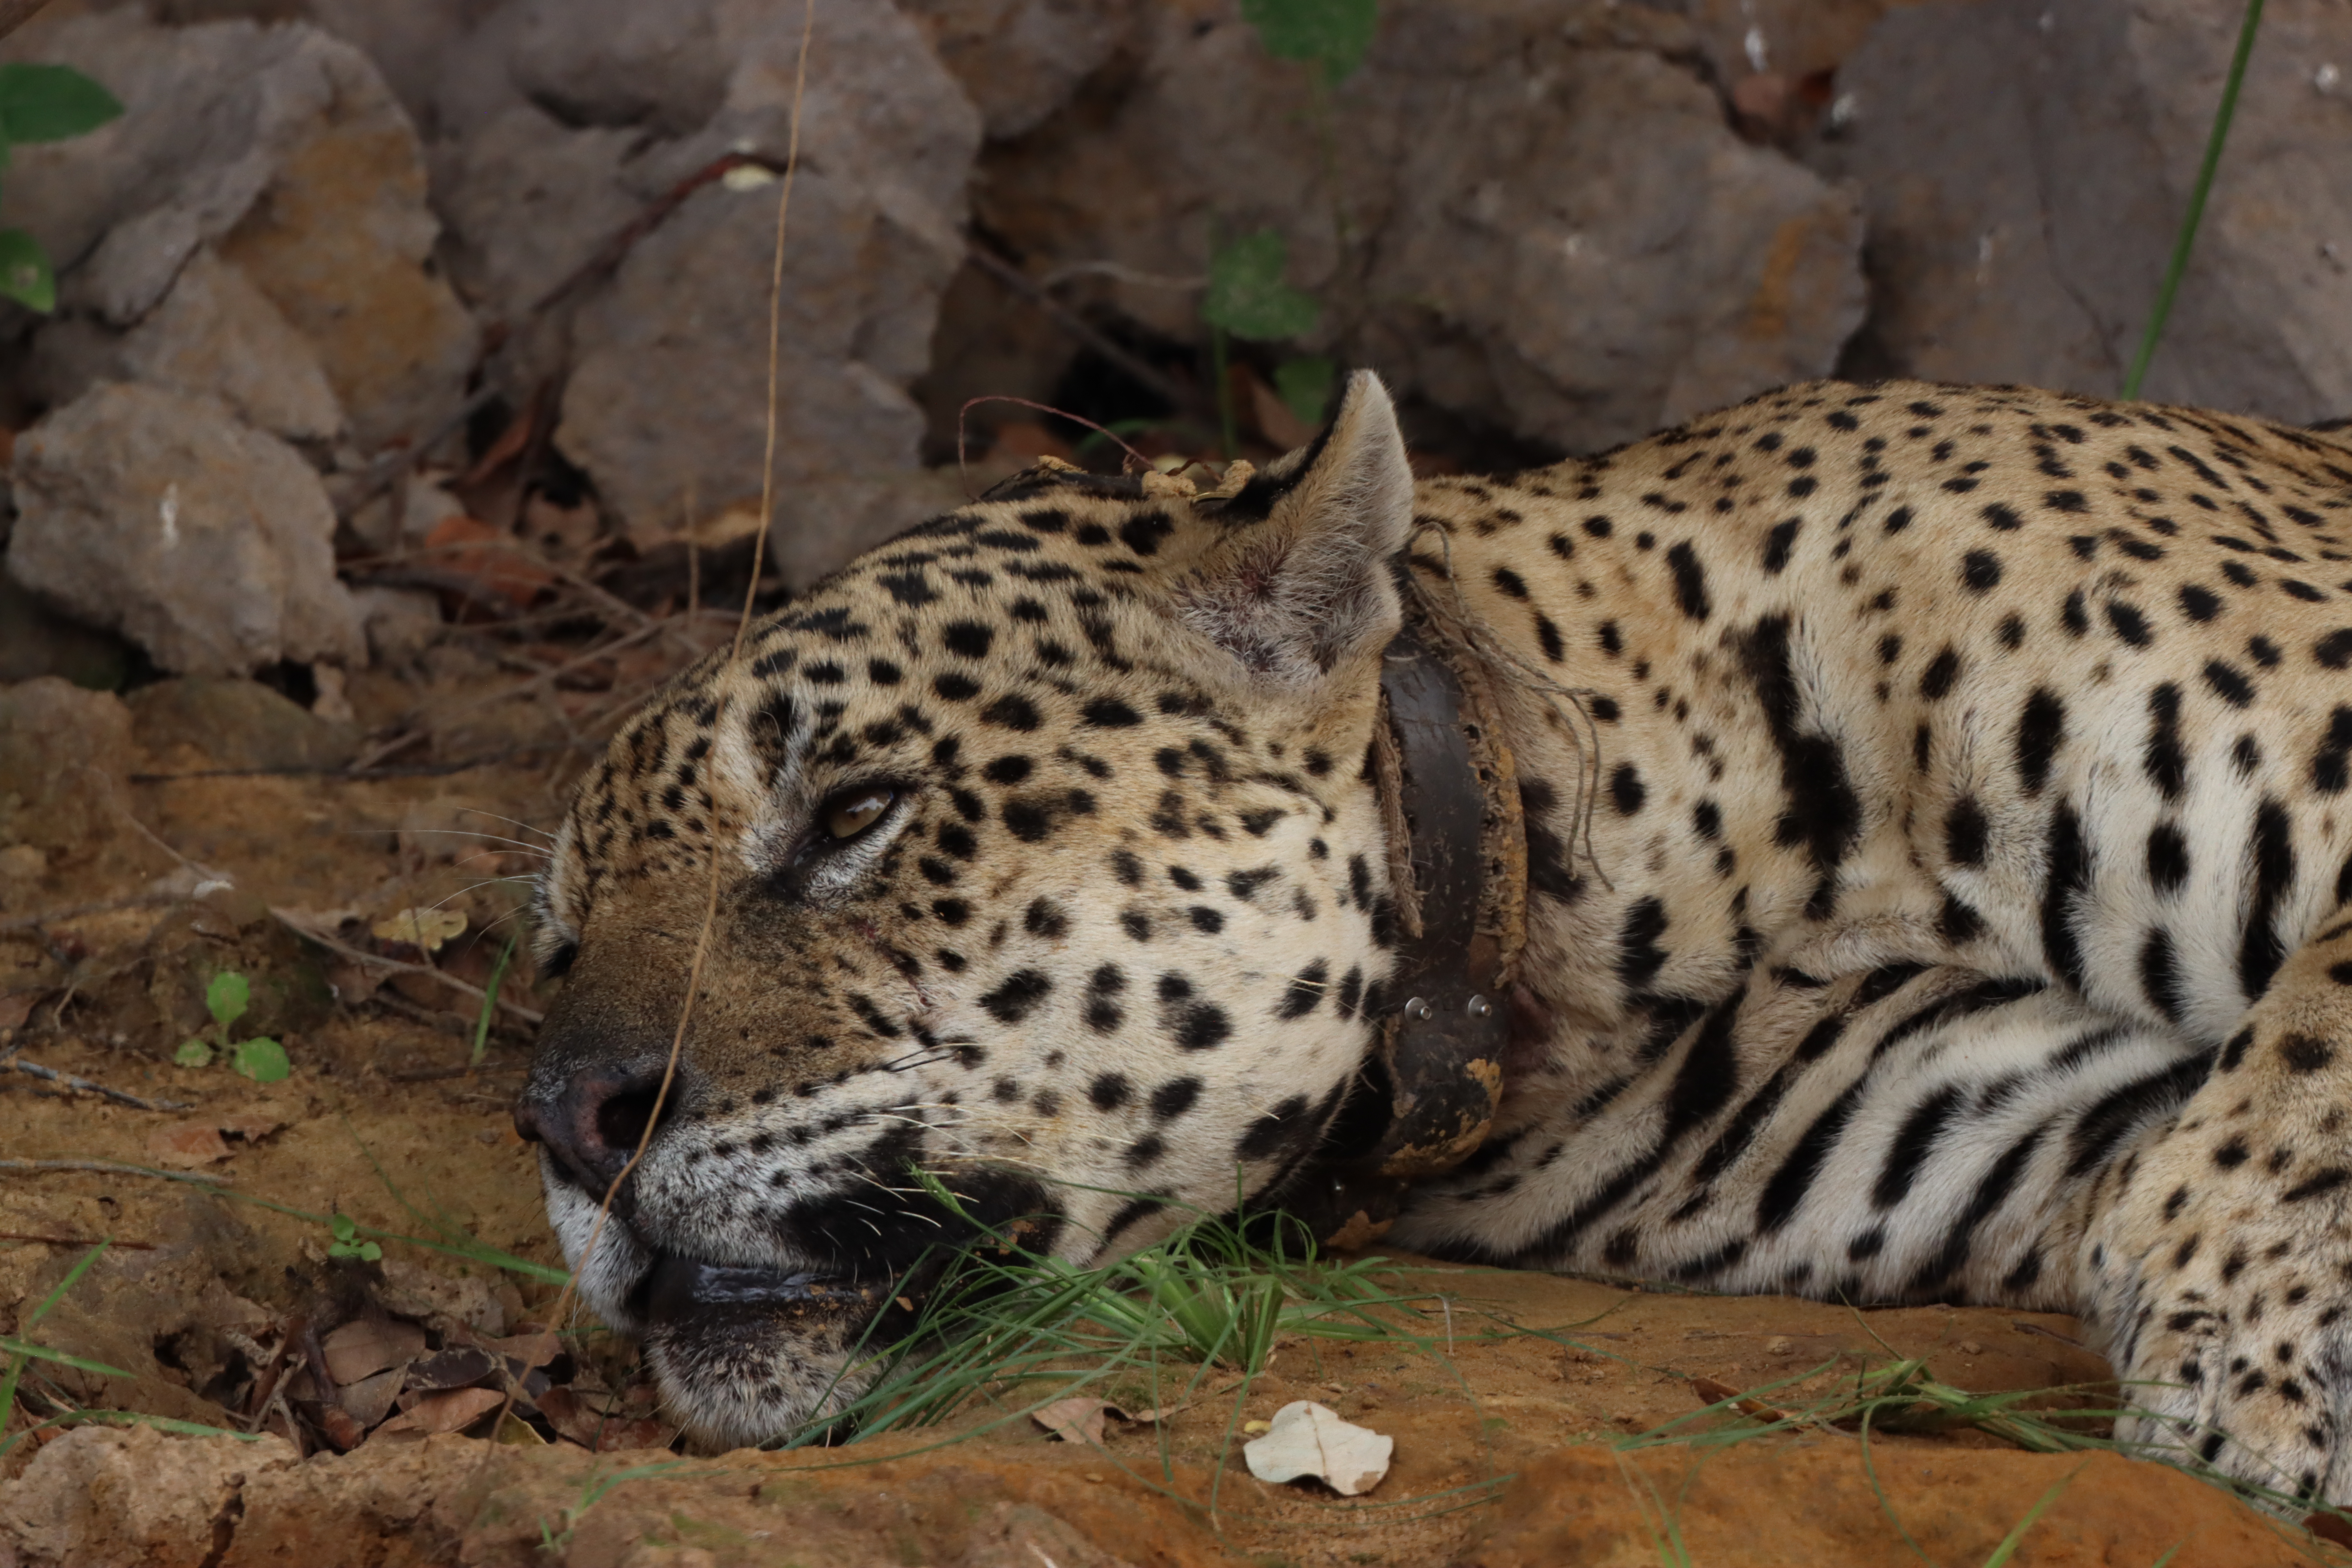
Jaguar: Ousado